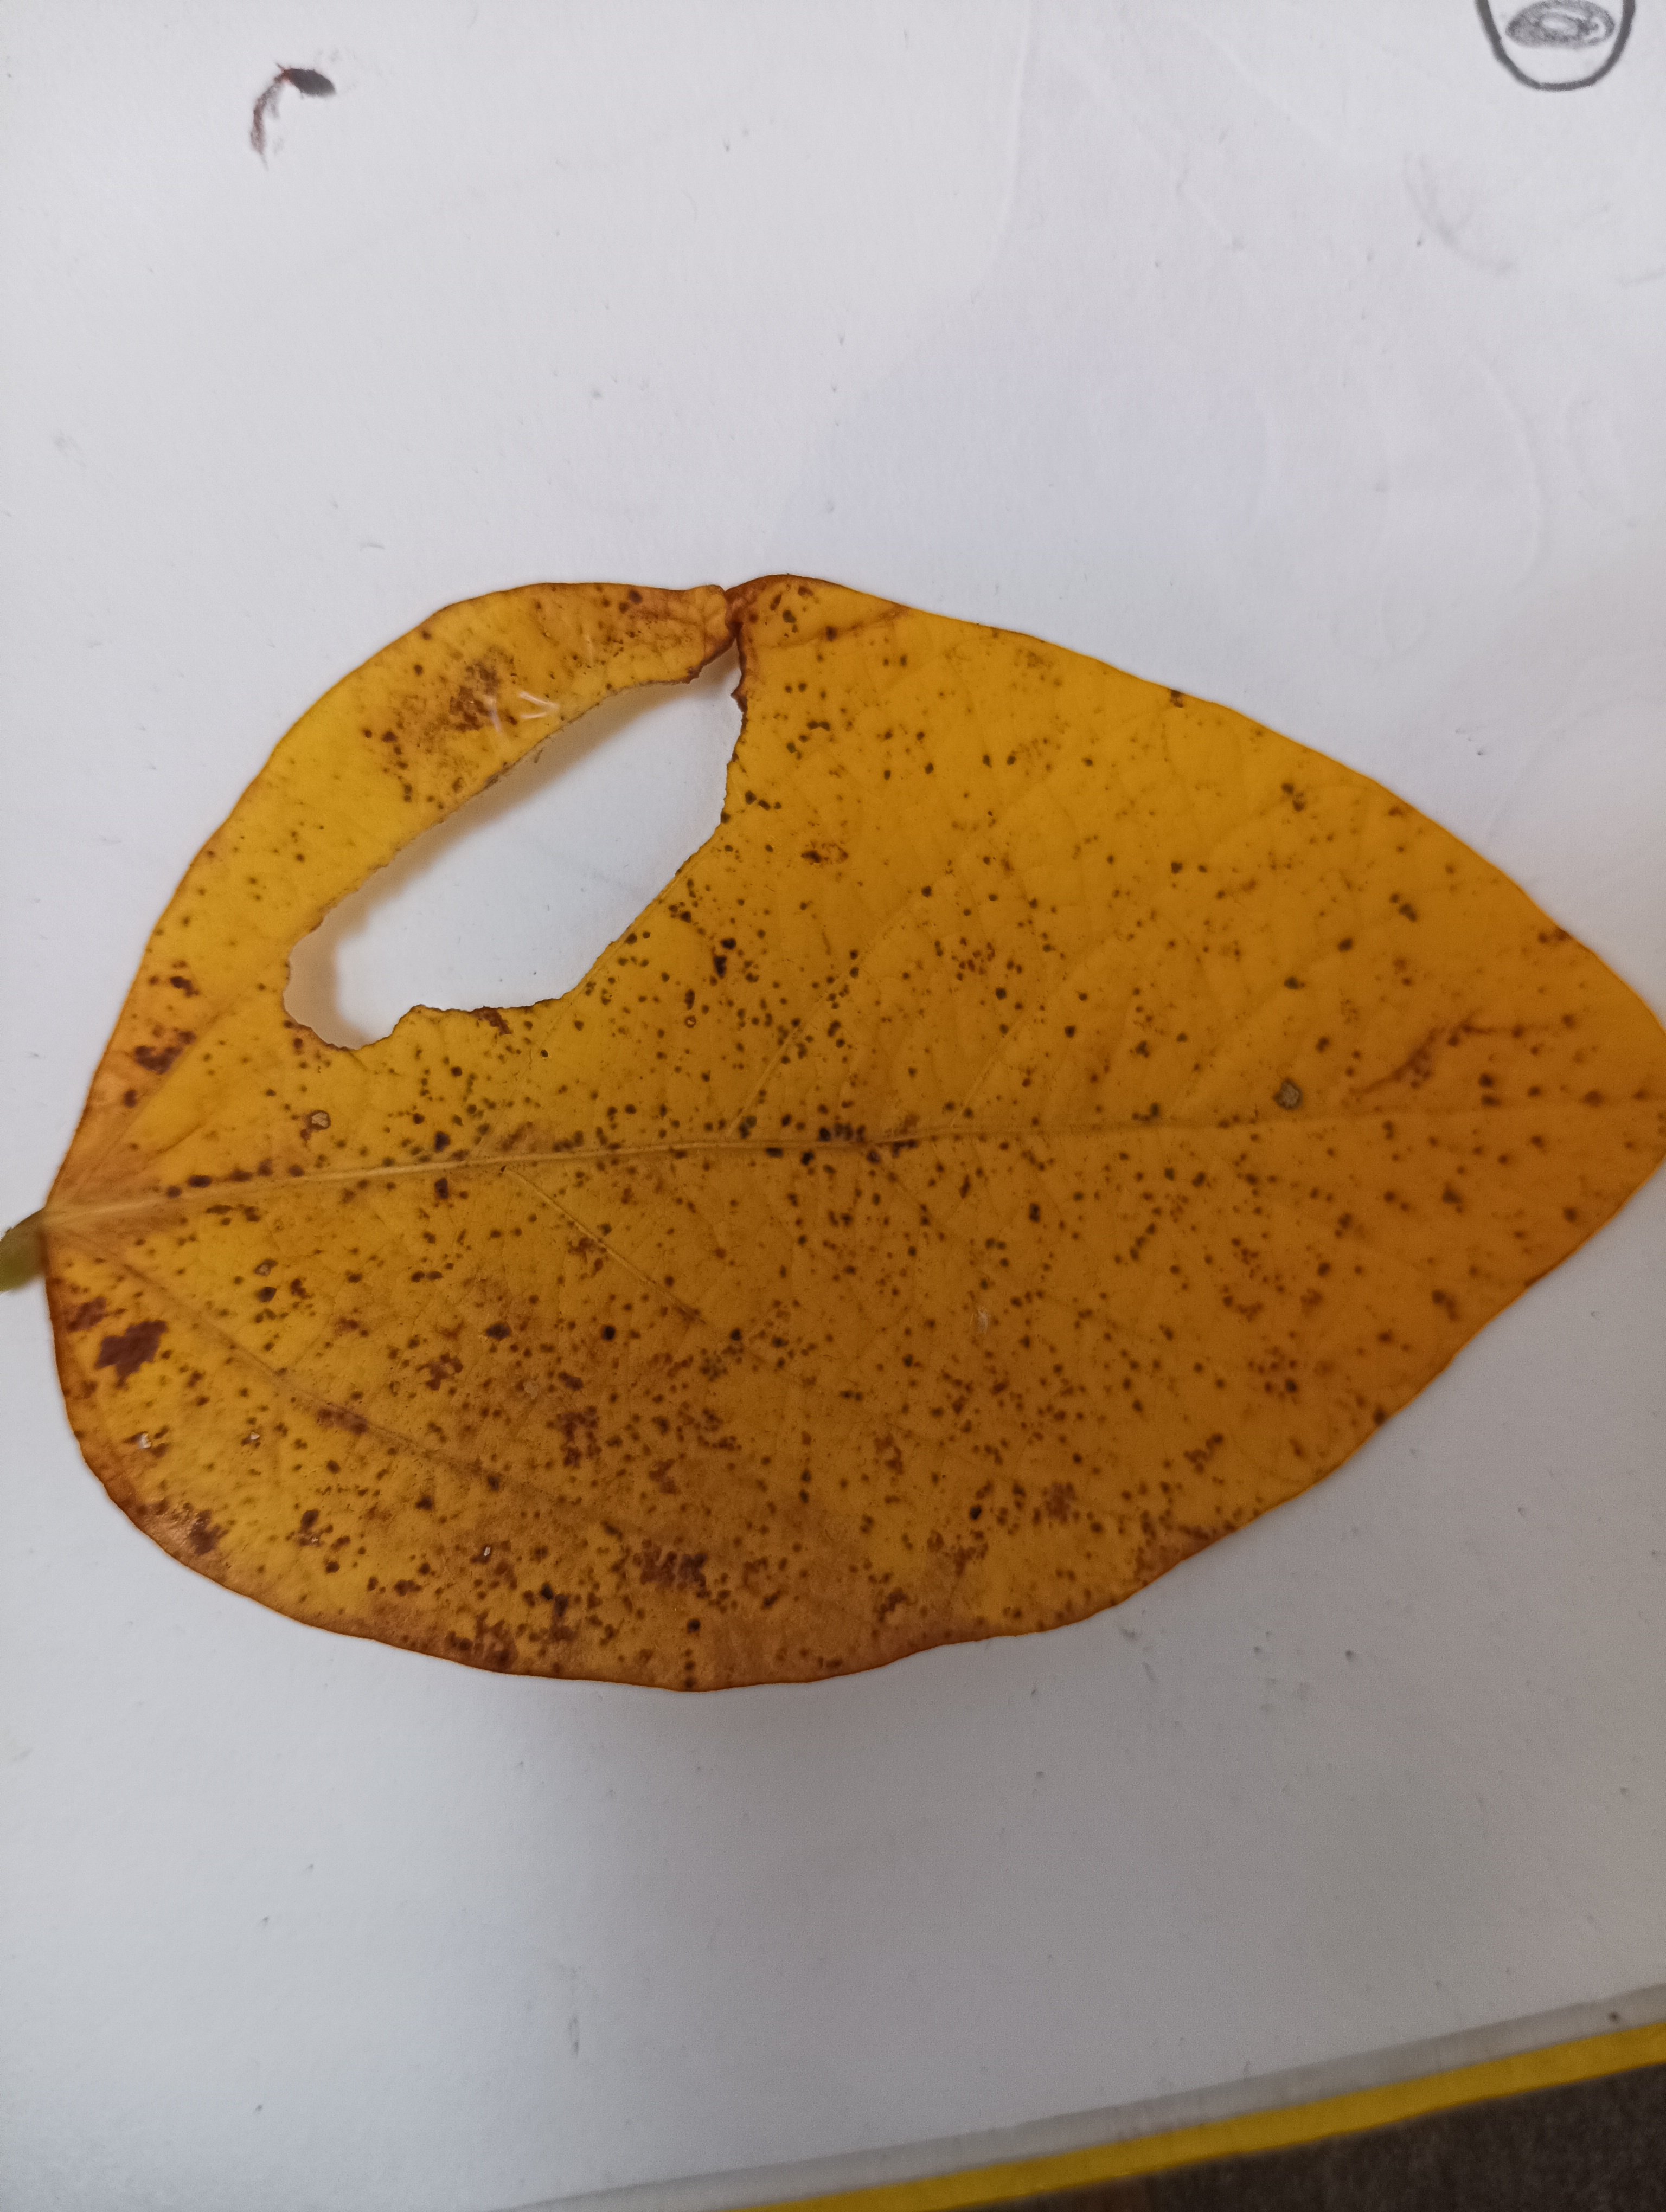
Label: Septoria_Brown_Spot